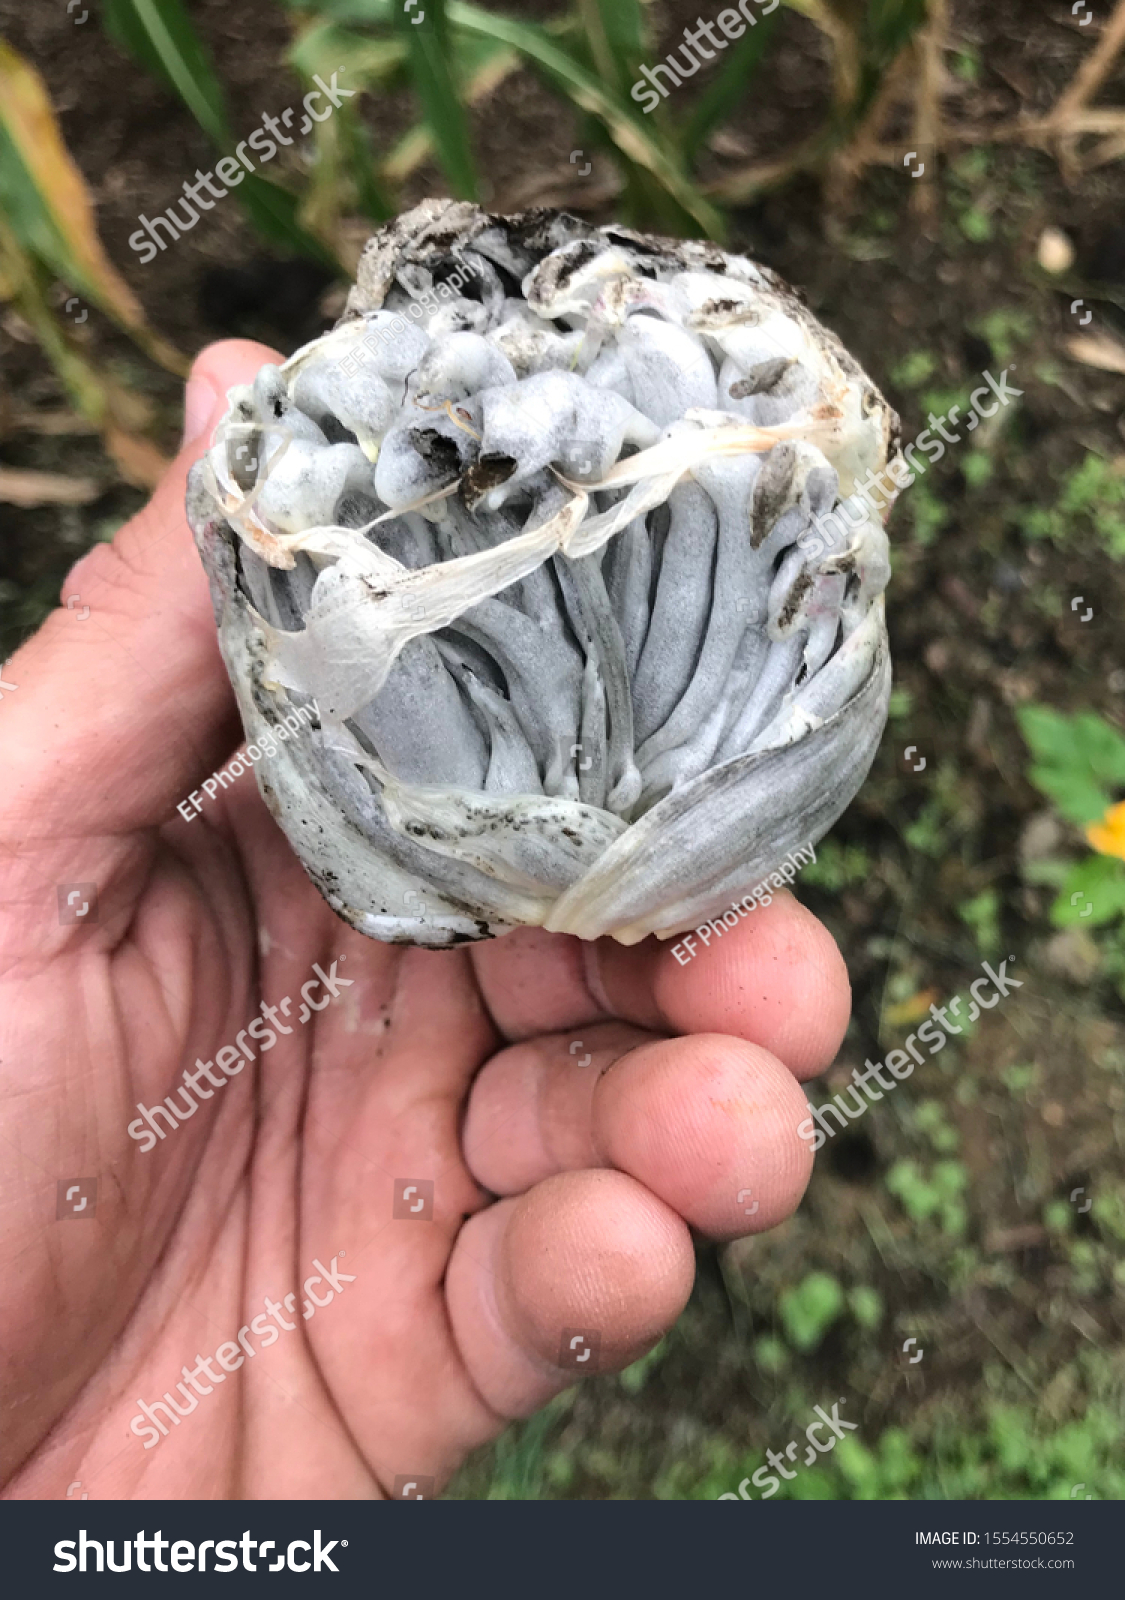
Plant: Corn
Disease: corn smut